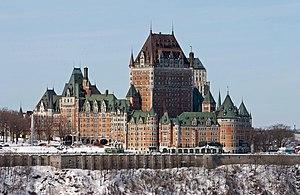
Le Château Frontenac vu de la Terrasse de Lévis, Canada Русский: Шато-Фронтенак, Канада
Le Château Frontenac est un célèbre hôtel de Québec situé dans le Vieux-Québec surplombant le fleuve Saint-Laurent depuis la terrasse Dufferin. Inauguré en 1893, il a été désigné lieu historique national du Canada en 1981. L'hôtel est de style Château, inspiré notamment de la Renaissance française et des châteaux de la Loire.